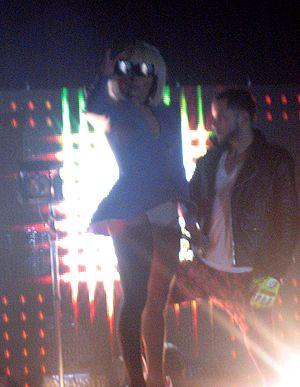
Just Dance est le premier single de l’artiste américaine Lady Gaga. La chanson est écrite par Gaga, Akon, RedOne, qui contribue également aux chœurs, ainsi que par RedOne, qui de plus produit la piste, et est en collaboration avec Colby O'Donis. Elle sort en 2008, en tant que single ‘conducteur’ du premier album de Gaga, The Fame. La piste est écrite par Gaga en dix minutes dans un « drôle de studio ». Le morceau possède plusieurs influences R&B et lyriquement traite sur l’intoxication dans les clubs.